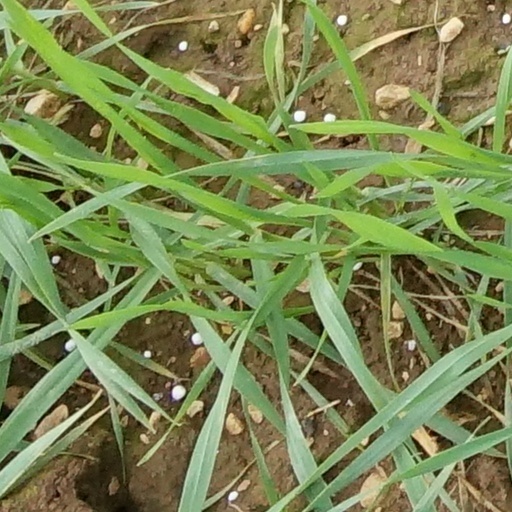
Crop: wheat